USSR anti-religious campaign (1928–1941)

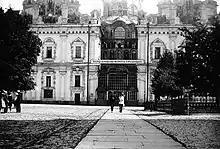
"Monks - the bloody enemies of the working people" (Banner on the Dormition Cathedral of the Kiev Cave Monastery, 1930s.)

The USSR anti-religious campaign of 1928–1941 was a new phase of anti-religious campaign in the Soviet Union following the anti-religious campaign of 1921–1928. The campaign began in 1929, with the drafting of new legislation that severely prohibited religious activities and called for an education process on religion in order to further disseminate atheism and materialist philosophy. This had been preceded in 1928 at the fifteenth Party congress, where Joseph Stalin criticized the party for failure to produce more active and persuasive anti-religious propaganda. This new phase coincided with the beginning of the mass collectivization of agriculture and the nationalization of the few remaining private enterprises.